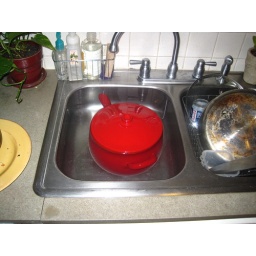
Soaking A Piral Pot in water in the sink